Sibiu County

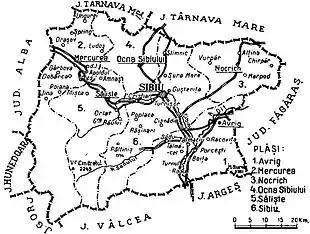
Map of Sibiu County as constituted in 1938.

The county originally consisted of the city of Sibiu and four districts ("plăși"):